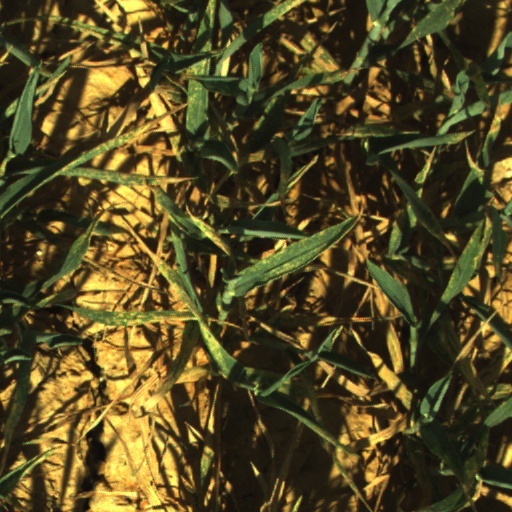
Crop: wheat